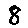
Label: 8